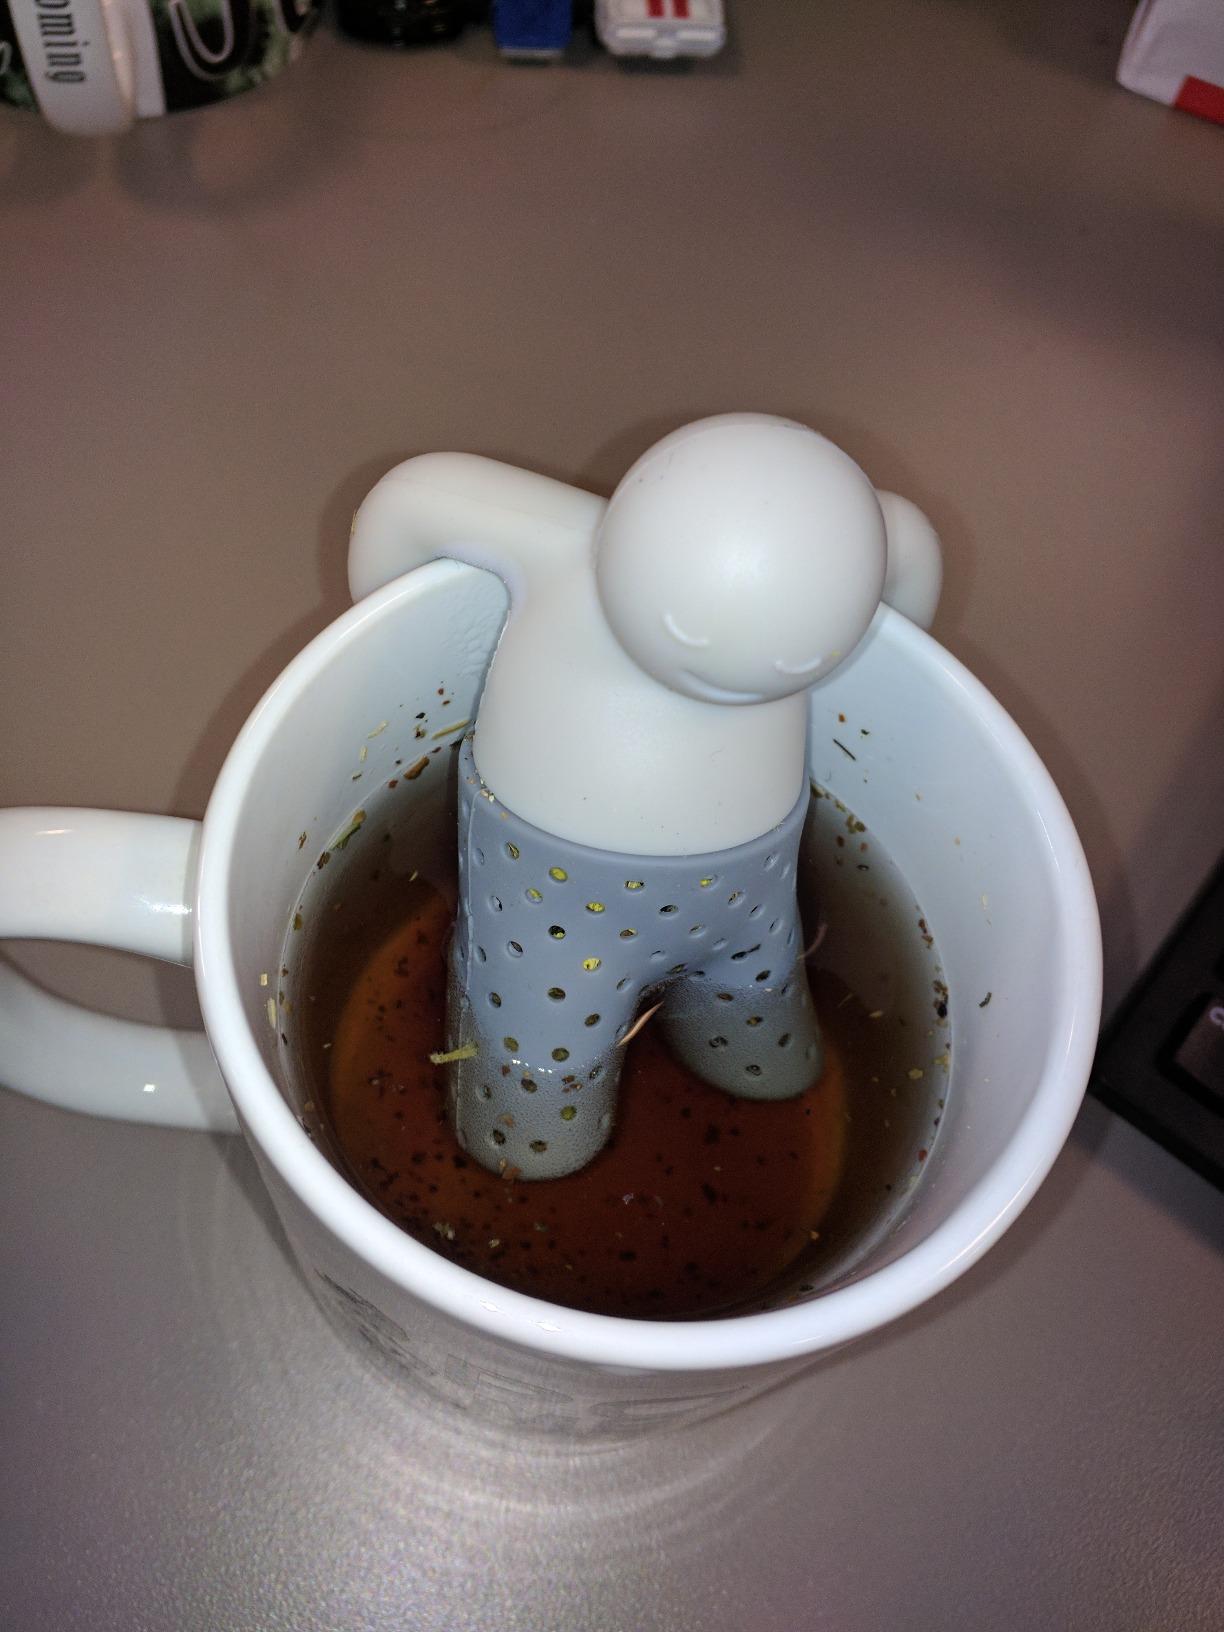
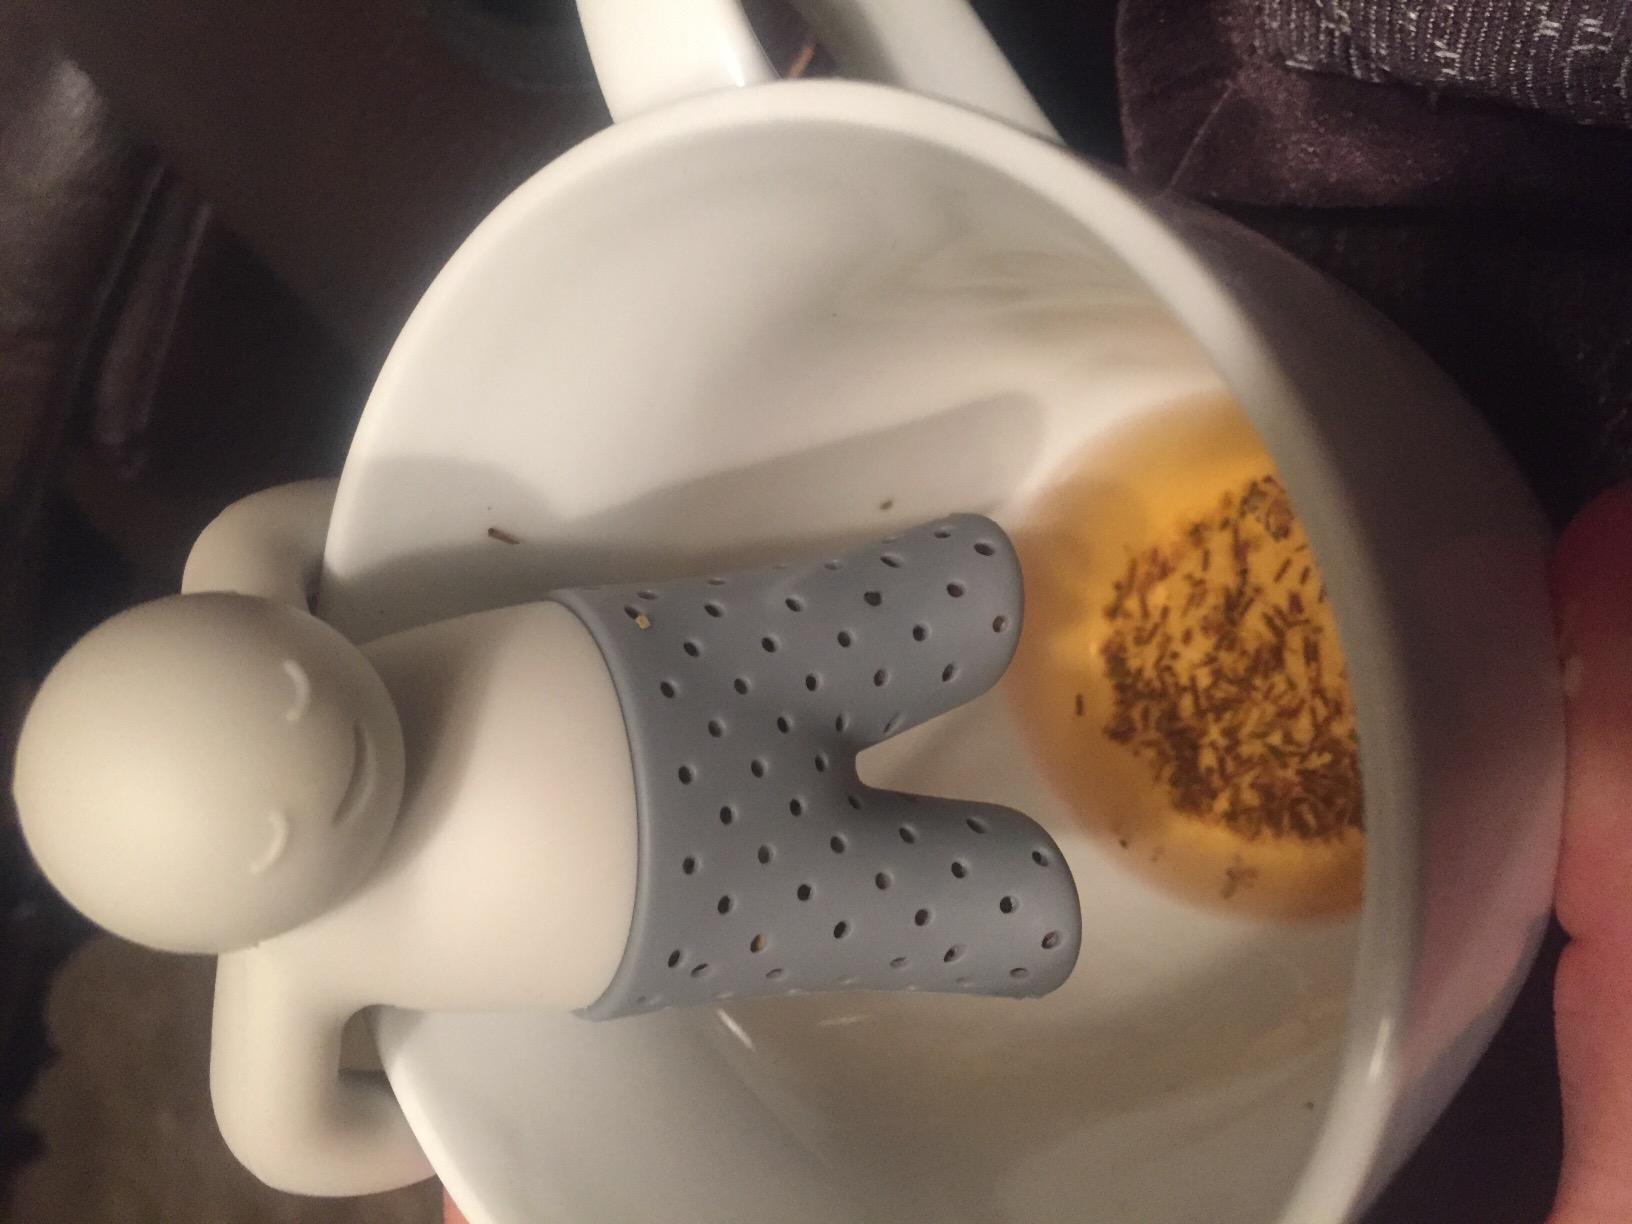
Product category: items_tea
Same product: yes